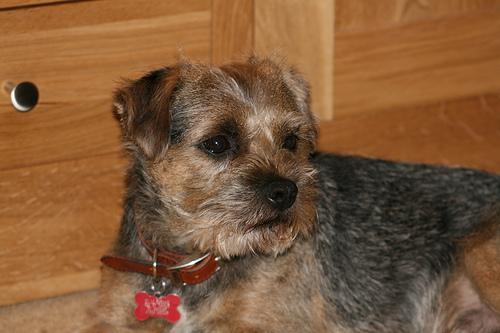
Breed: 206-n000007-Border_terrier